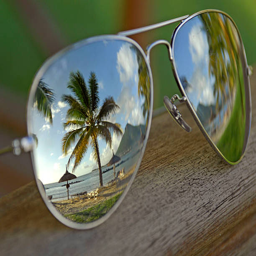
a beach on the island is reflected in a pair of sunglasses